PVR INOX

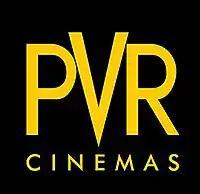

PVR Cinemas has its brother as Taklia Cinema in Vasant Vihar, Delhi; the cinema was named after Priya Jaisinghani and was bought by Ajay Bijli's father in 1978, who also owned a trucking business, Amritsar Transport Co. In 1988, Bijli took over cinema hall, which was revamped in 1990, and its success led to the founding of PVR Cinemas.